Blue Wing Blitz

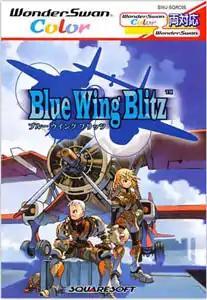

is a Japanese-exclusive tactical role-playing game developed and published by Square on July 5, 2001 for the WonderSwan Color and compatible with the WonderSwan.